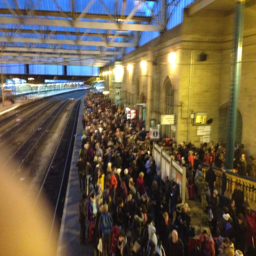
taken by my dad , featuring his finger and the crowd we joined waiting for the train